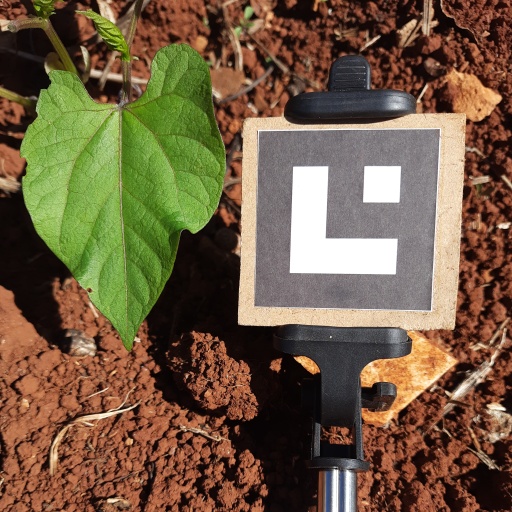
Observations: wavy surface, eating holes in the edge, under sunlight